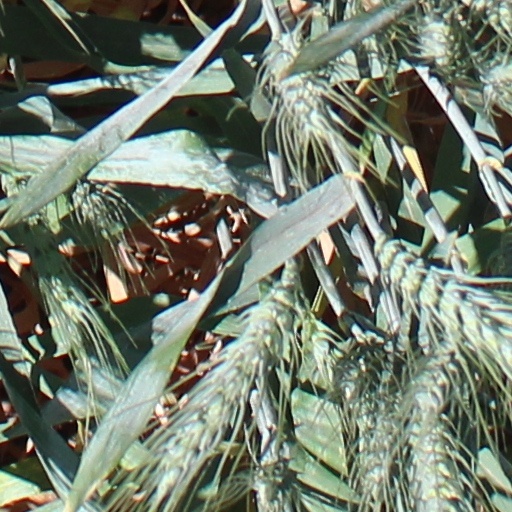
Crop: wheat